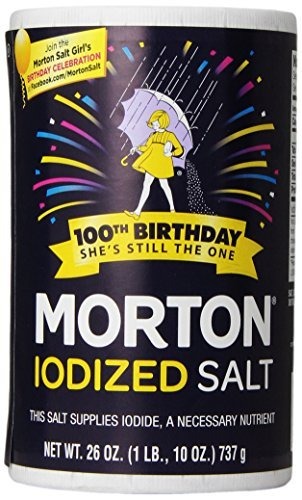
Item Name: Morton Iodized Salt, 26 oz (Pack of 10)
Value: 10.0
Unit: Count

Price: 2.14